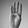
ASL letter: B